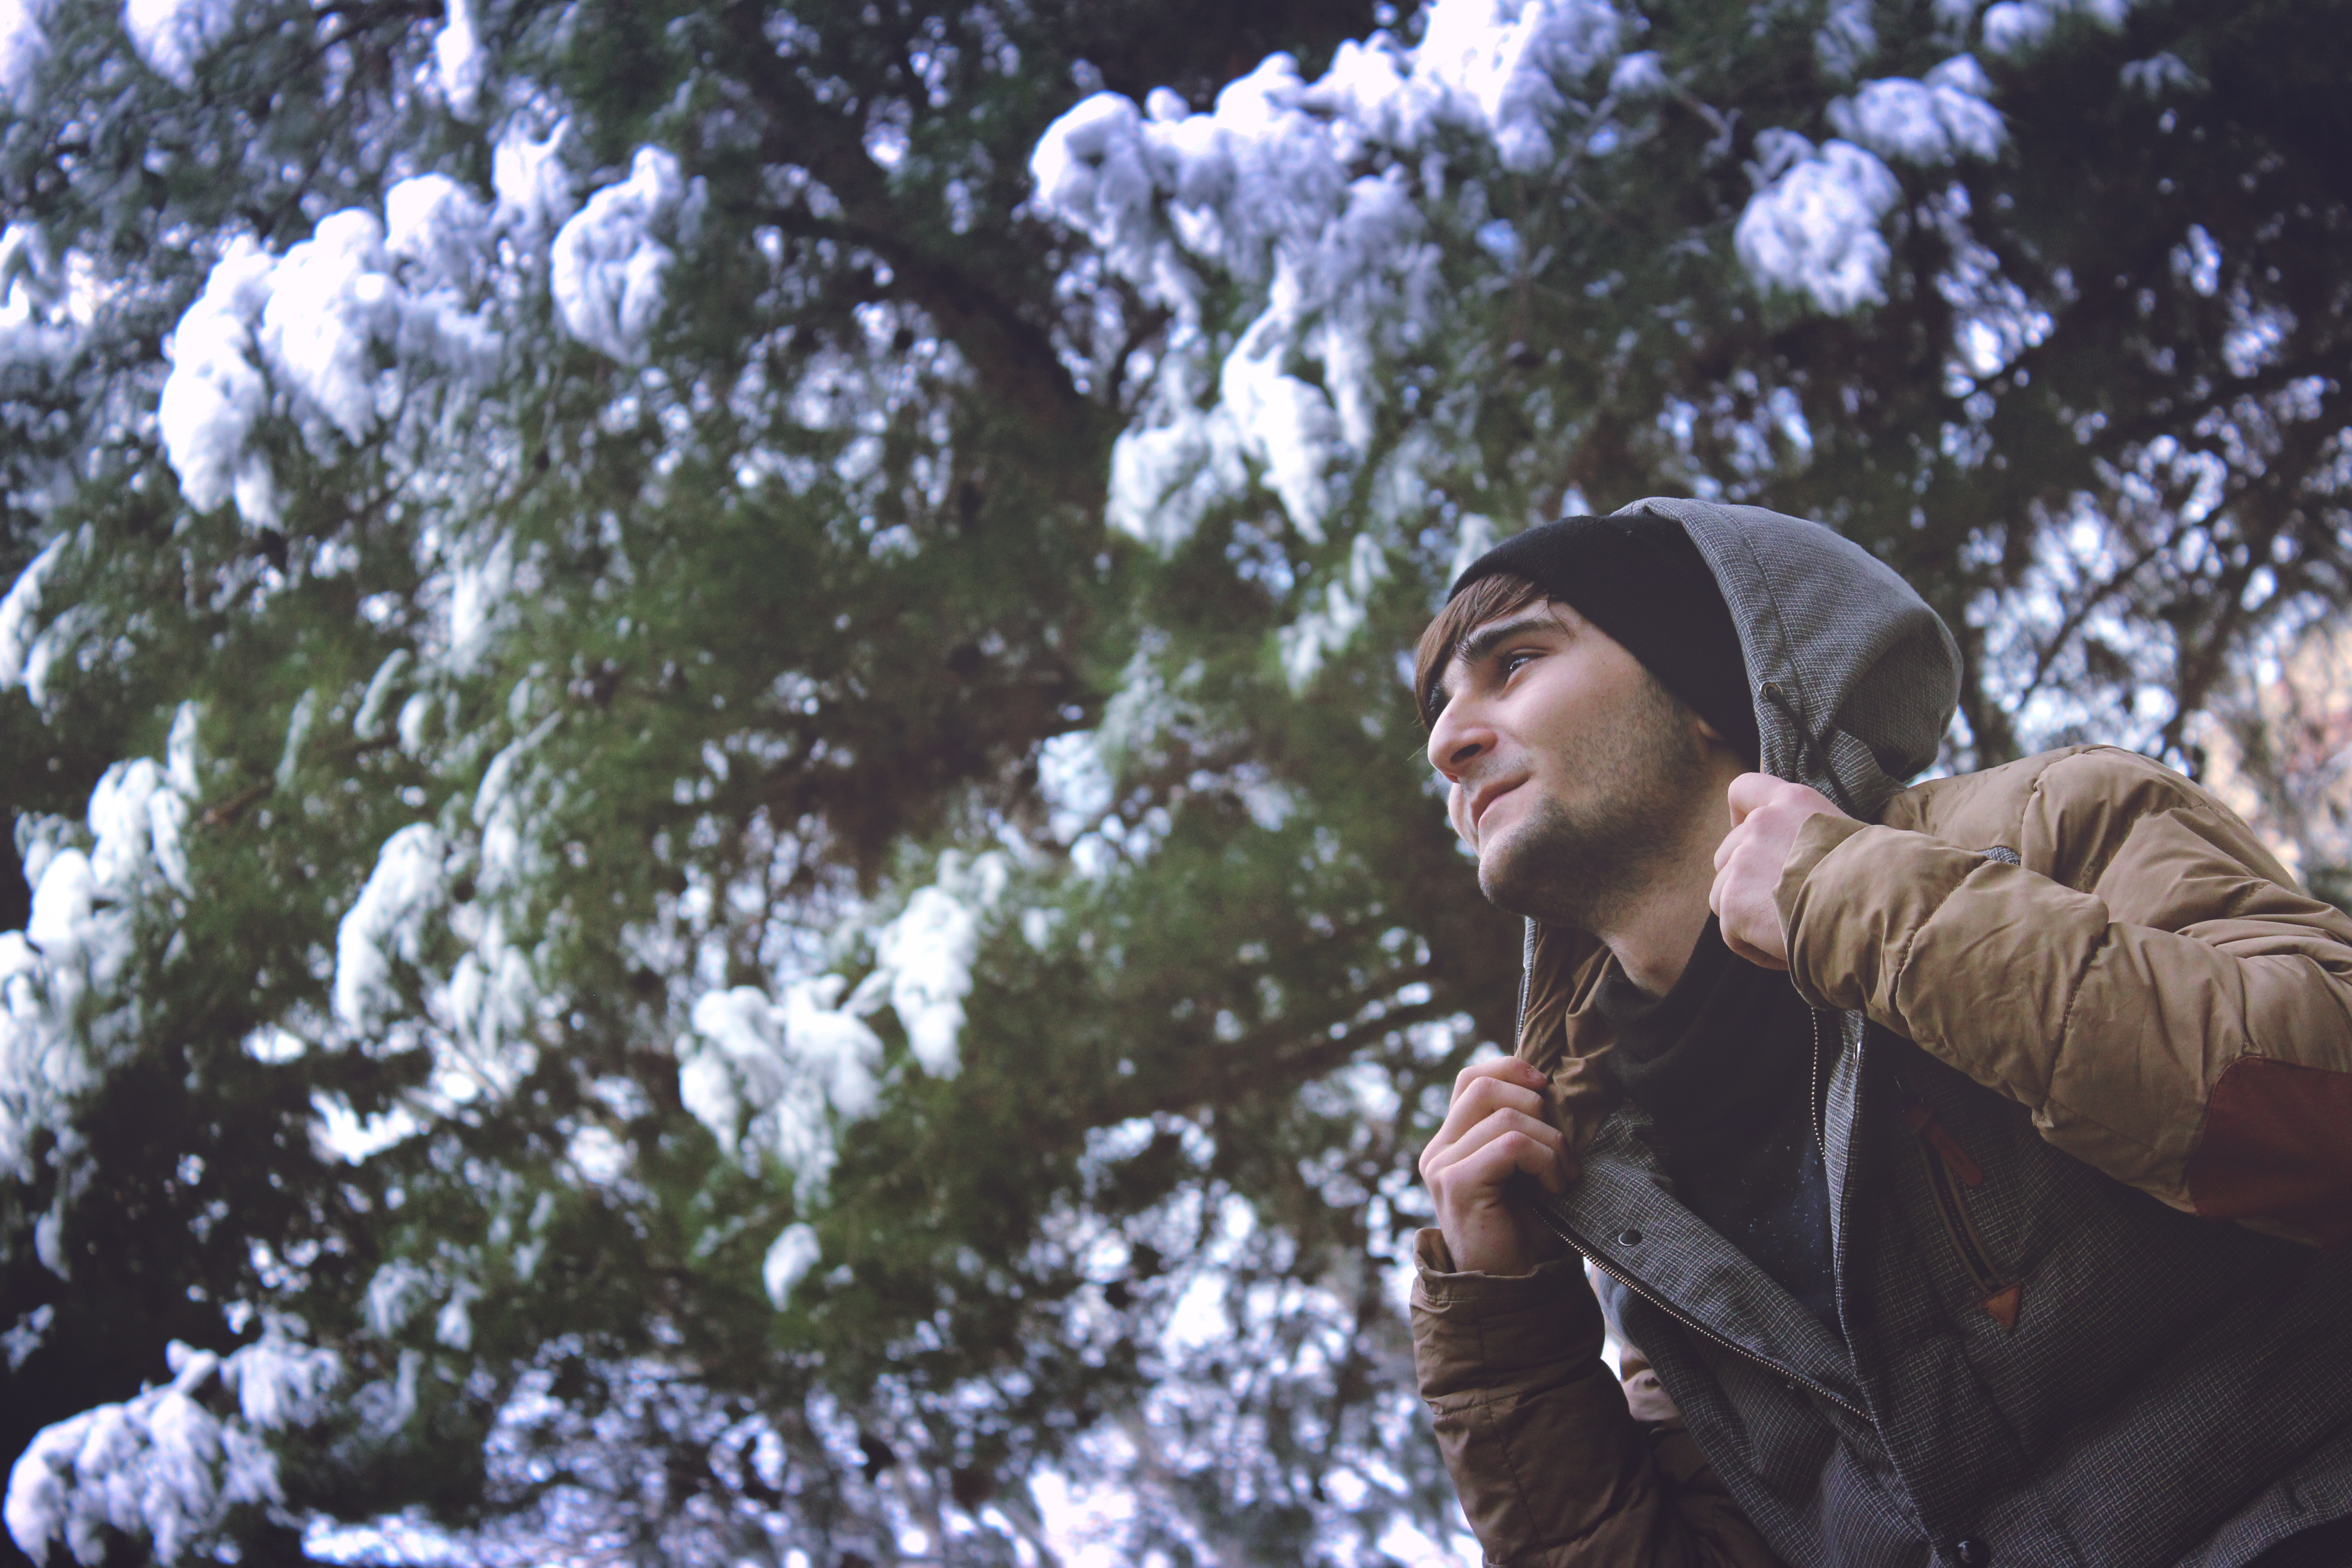
man, tree, person, snow, cold, winter, wood, photography, flower, boy, environment, spring, park, weather, fashion, leisure, season, trees, outdoors, daylight, adult, low angle shot